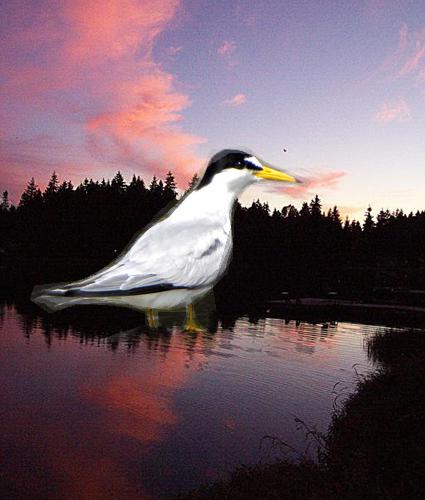
Bird species: Least_Tern
Bird type: waterbird
Background: water